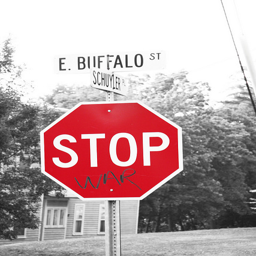
Stop sign with added "war" annotation, at an intersection.
A traffic sign with graffiti on it and two street signs above it.
A stop sign with the word war written beneath stop.
A picture of a stop sign with the tag "war" underneath.
The stop sign below the street signs has writing on it.